Battle of Morval

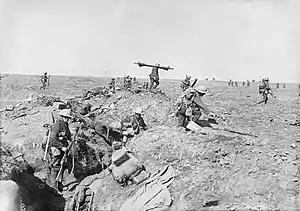

XIV Corps attacked on the right with the 56th (1/1st London) Division next to the French Sixth Army, in co-operation with the French 2nd Division, with two battalions of the 168th Brigade while the other two on the right flank contained the Germans in Bouleaux Wood and the western defences of Combles. The brigade quickly advanced round the north of the wood, despite resistance in the embankment of the tramlines and then sent patrols towards Combles. Artillery observers reported small groups of German soldiers moving eastwards from the village. By midnight all three brigades had moved forward and at British and French troops met; by dawn a patrol met French soldiers east of the town, the 56th (1/1st London) Division line being consolidated east of Combles, with the Germans beyond in Mutton Trench. A further attack was planned with tank support then cancelled when the tanks failed to appear.